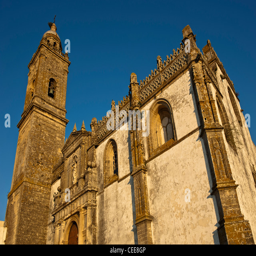
view of the old church